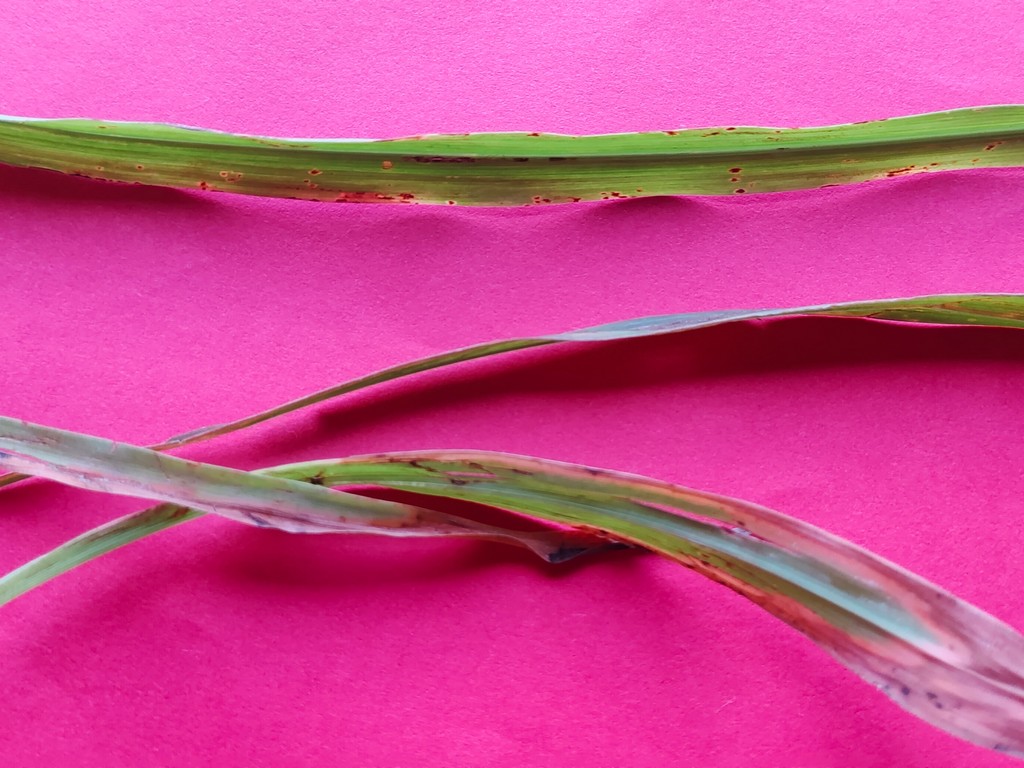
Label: Unhealthy